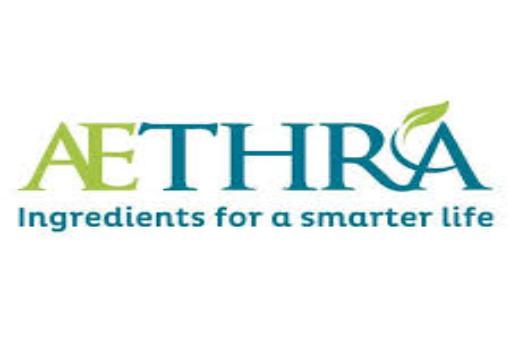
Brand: Aethra
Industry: Others